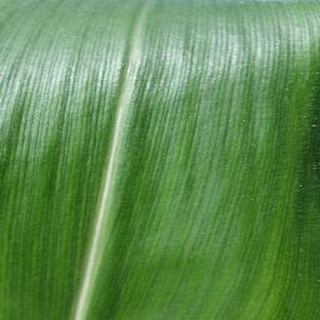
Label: healthy_corn